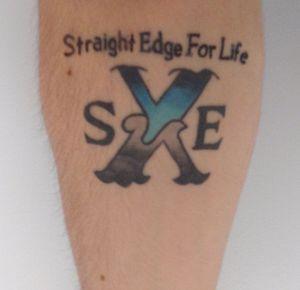
Le straight edge est une sous-culture et un sous-genre musical du punk hardcore dont les adhérents ne consomment ni alcool, ni tabac et autres drogues récréatives. C'était une réaction directe au dévoiement de la révolution sexuelle, à l'hédonisme destructeur et aux excès associés au punk rock. Pour certains, cela s'étend à ne pas s'engager dans la promiscuité sexuelle, à suivre un régime végétarien ou végétalien et à ne pas consommer de caféine ou de médicaments. Le terme a été adopté et popularisé à partir de la chanson Straight Edge du groupe de punk hardcore des années 1980 Minor Threat.
Le 17 octobre est le 290ᵉ jour de l'année du calendrier grégorien, le 291ᵉ en cas d'année bissextile. Il reste 75 jours avant la fin de l'année.